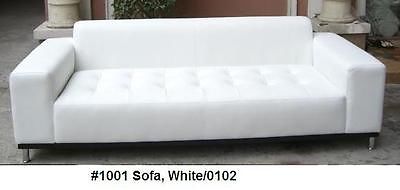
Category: sofa